Bayon

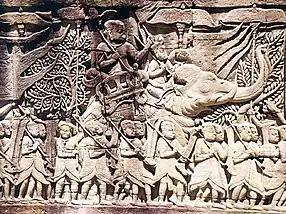
A scene from the eastern gallery shows a Khmer army on the march.

The outer wall of the outer gallery features a series of bas-reliefs depicting historical events and scenes from the everyday life of the Angkorian Khmer. Though highly detailed and informative in themselves, the bas-reliefs are not accompanied by any sort of epigraphic text, and for that reason considerable uncertainty remains as to which historical events are portrayed and how, if at all, the different reliefs are related. From the east gopura clockwise, the subjects are: